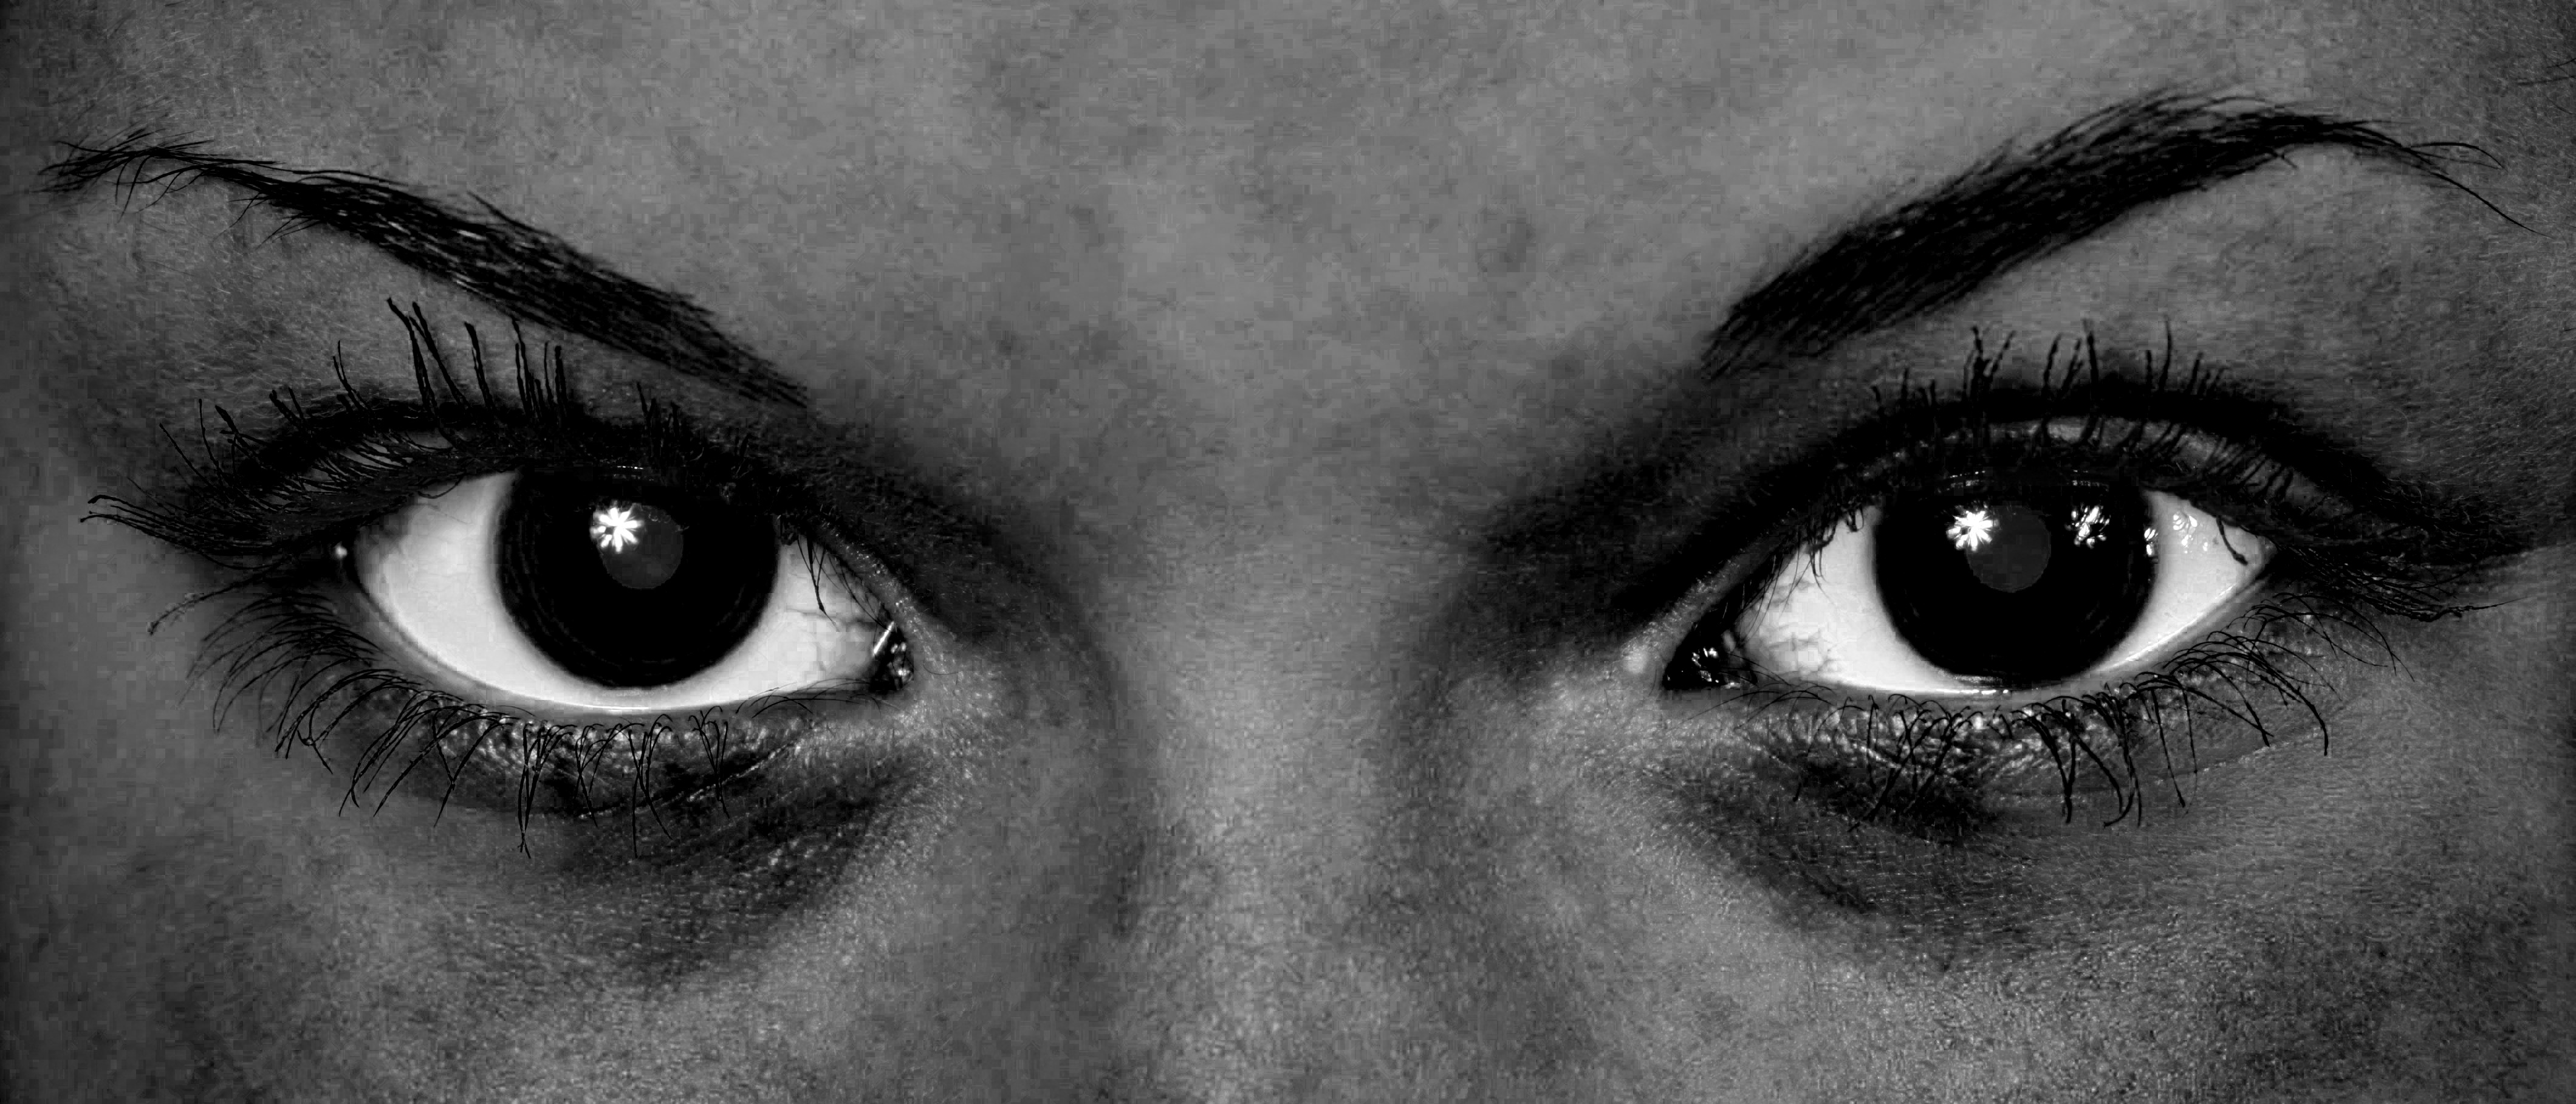
light, black and white, woman, white, photography, portrait, darkness, fashion, black, monochrome, eyebrow, pupil, close up, human body, face, nose, eyes, drawing, eye, glasses, head, look, organ, emotion, monochrome photography, portrait photography, vision care